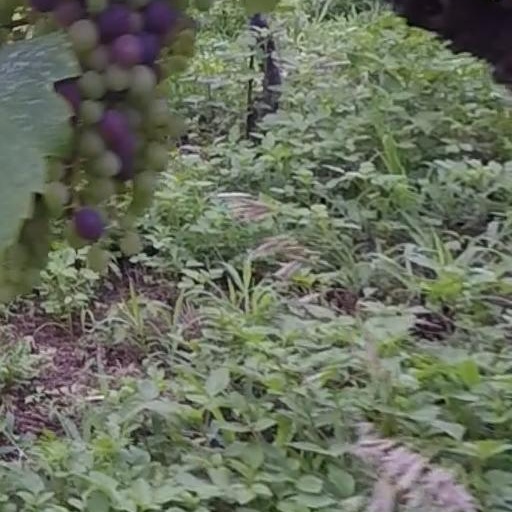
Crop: grape